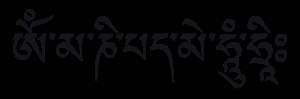
Om mani padme hum / Betydning / Variationer
Mantraet: Om Mani Peme Hum Hri
"IAST: Oṃ maṇi padme hūṃ er et Sanskrit mantra med seks stavelser der især er forbundet med den fire-armede Shadakshari form af Avalokiteshvara tibetansk སྤྱན་རས་གཟིགས་(Chenrezig), kinesisk 觀音(Guanyin), japansk 観音(かんのん, Kannon), medlidenhedens bodhisattva. Mani betyder ""juvel"" eller ""perle"" og Padma betyder ""lotusblomsten"", buddhismens hellige blomst.